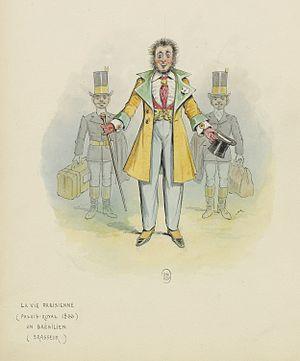
Draner, né le 12 novembre 1833 à Liège et mort le 30 août 1926 à Paris 9ᵉ, est un dessinateur et caricaturiste belge.
La Vie parisienne est un opéra bouffe de Jacques Offenbach, livret de Henri Meilhac et Ludovic Halévy, créé au théâtre du Palais-Royal le 31 octobre 1866 en cinq actes, puis en quatre actes le 25 septembre 1873 au théâtre des Variétés.
Un rastaquouère est, essentiellement au XIXᵉ siècle, un personnage exotique étalant un luxe suspect et de mauvais goût.